Wolverton

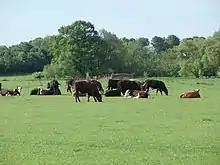
Ouse Valley Park

In 1838, Wolverton was established as the site of the locomotive repair shop at the midpoint of the London and Birmingham Railway then under construction. In 1846 the became part of the London and North Western Railway, who subsequently decided that locomotives would be built and repaired at Crewe. The last locomotives at Wolverton were built in 1863 and repaired until 1877, after which it concentrated on carriages including railway-owned road vehicles. The Works has been the home of the Royal Train fleet. During the Second World War, the Works built parts for Lee–Enfield rifles, bomber plane timber frames, Hawker Typhoon wings, Horsa Gliders, and ambulances. Like many older industrial sites, camouflage paint from the period can still be seen on the factory buildings. A pillbox remains opposite the Works Wall.